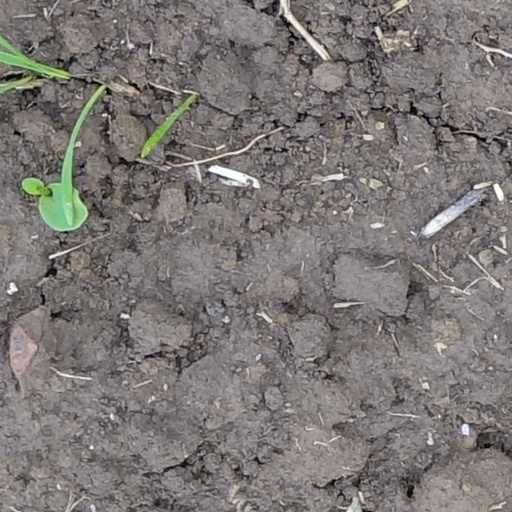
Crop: wheat